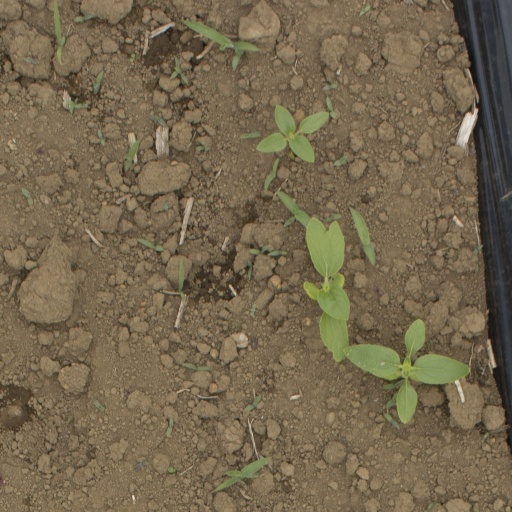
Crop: Jerusalem artichoke